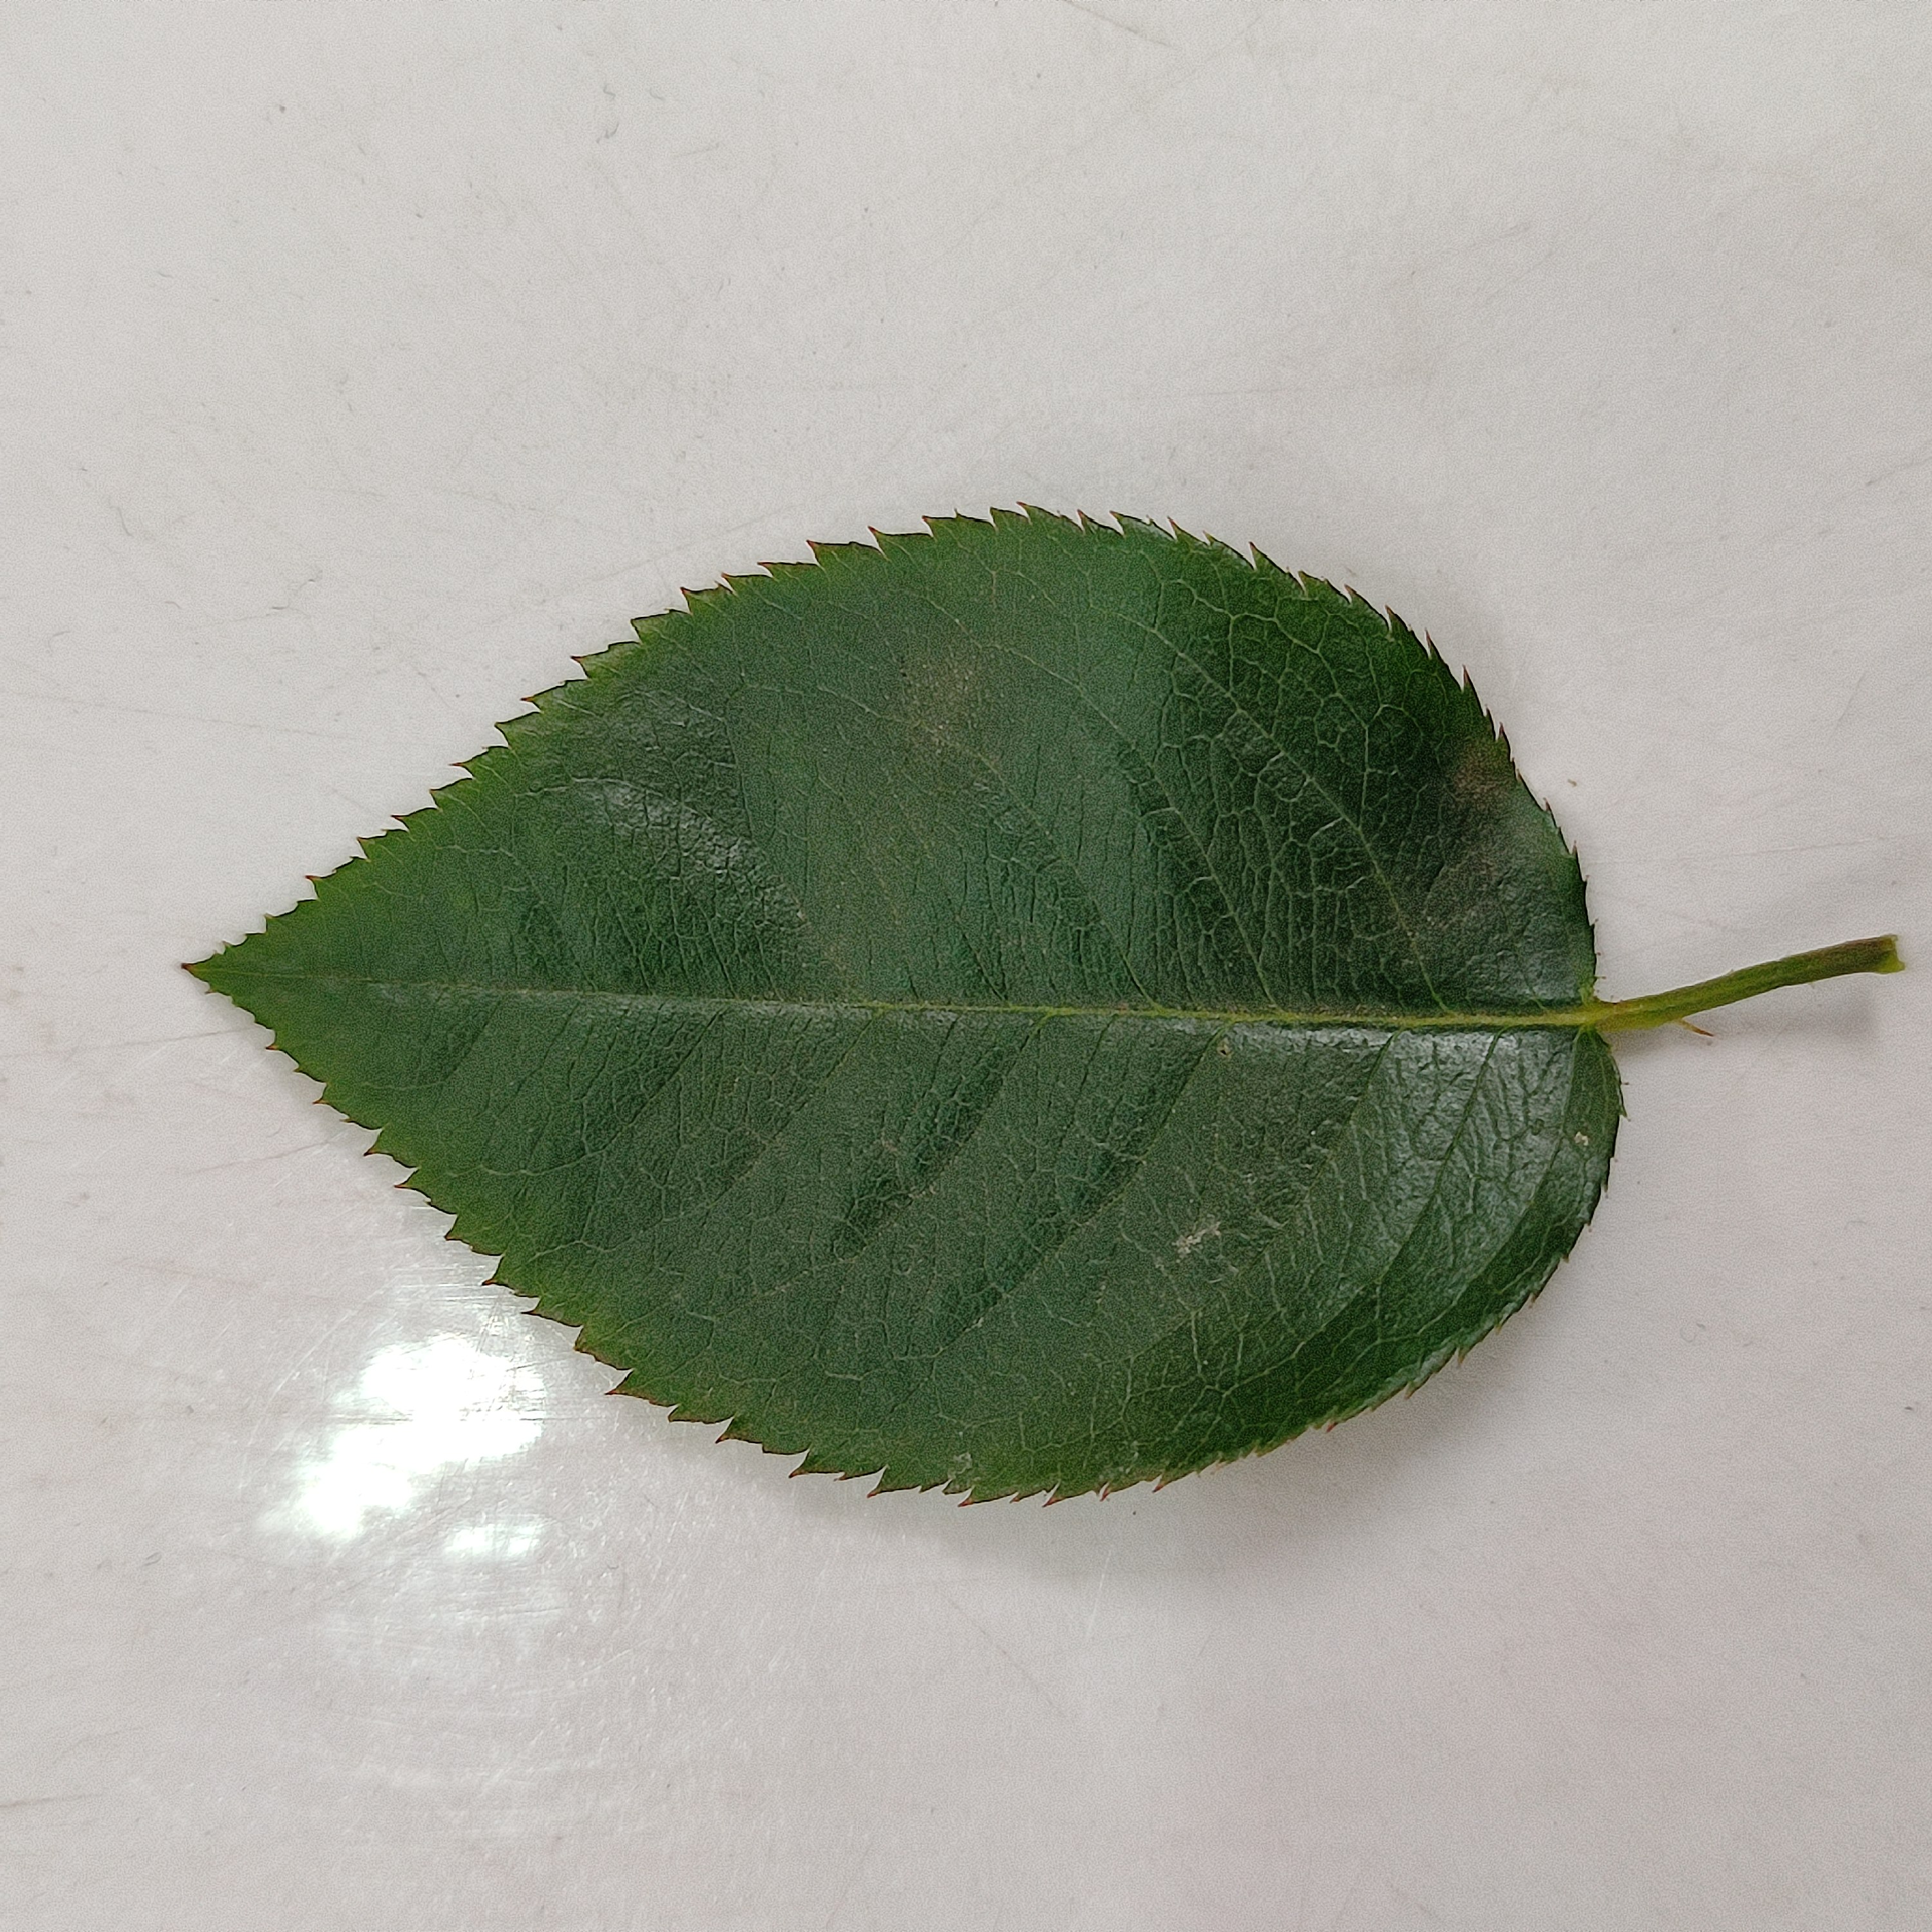
Label: Healthy Leaf